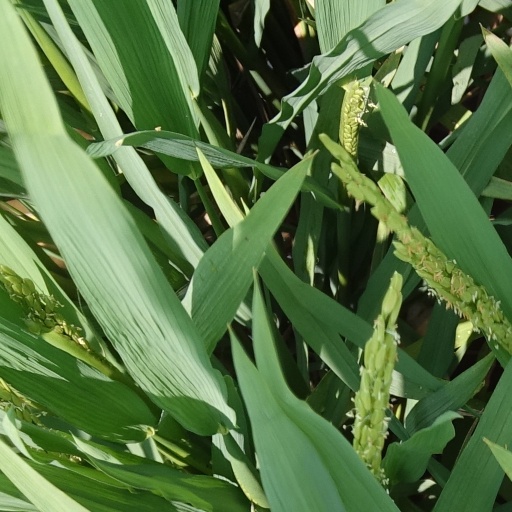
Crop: rice